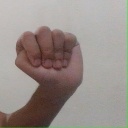
अक्षर: ठ